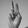
ASL letter: V